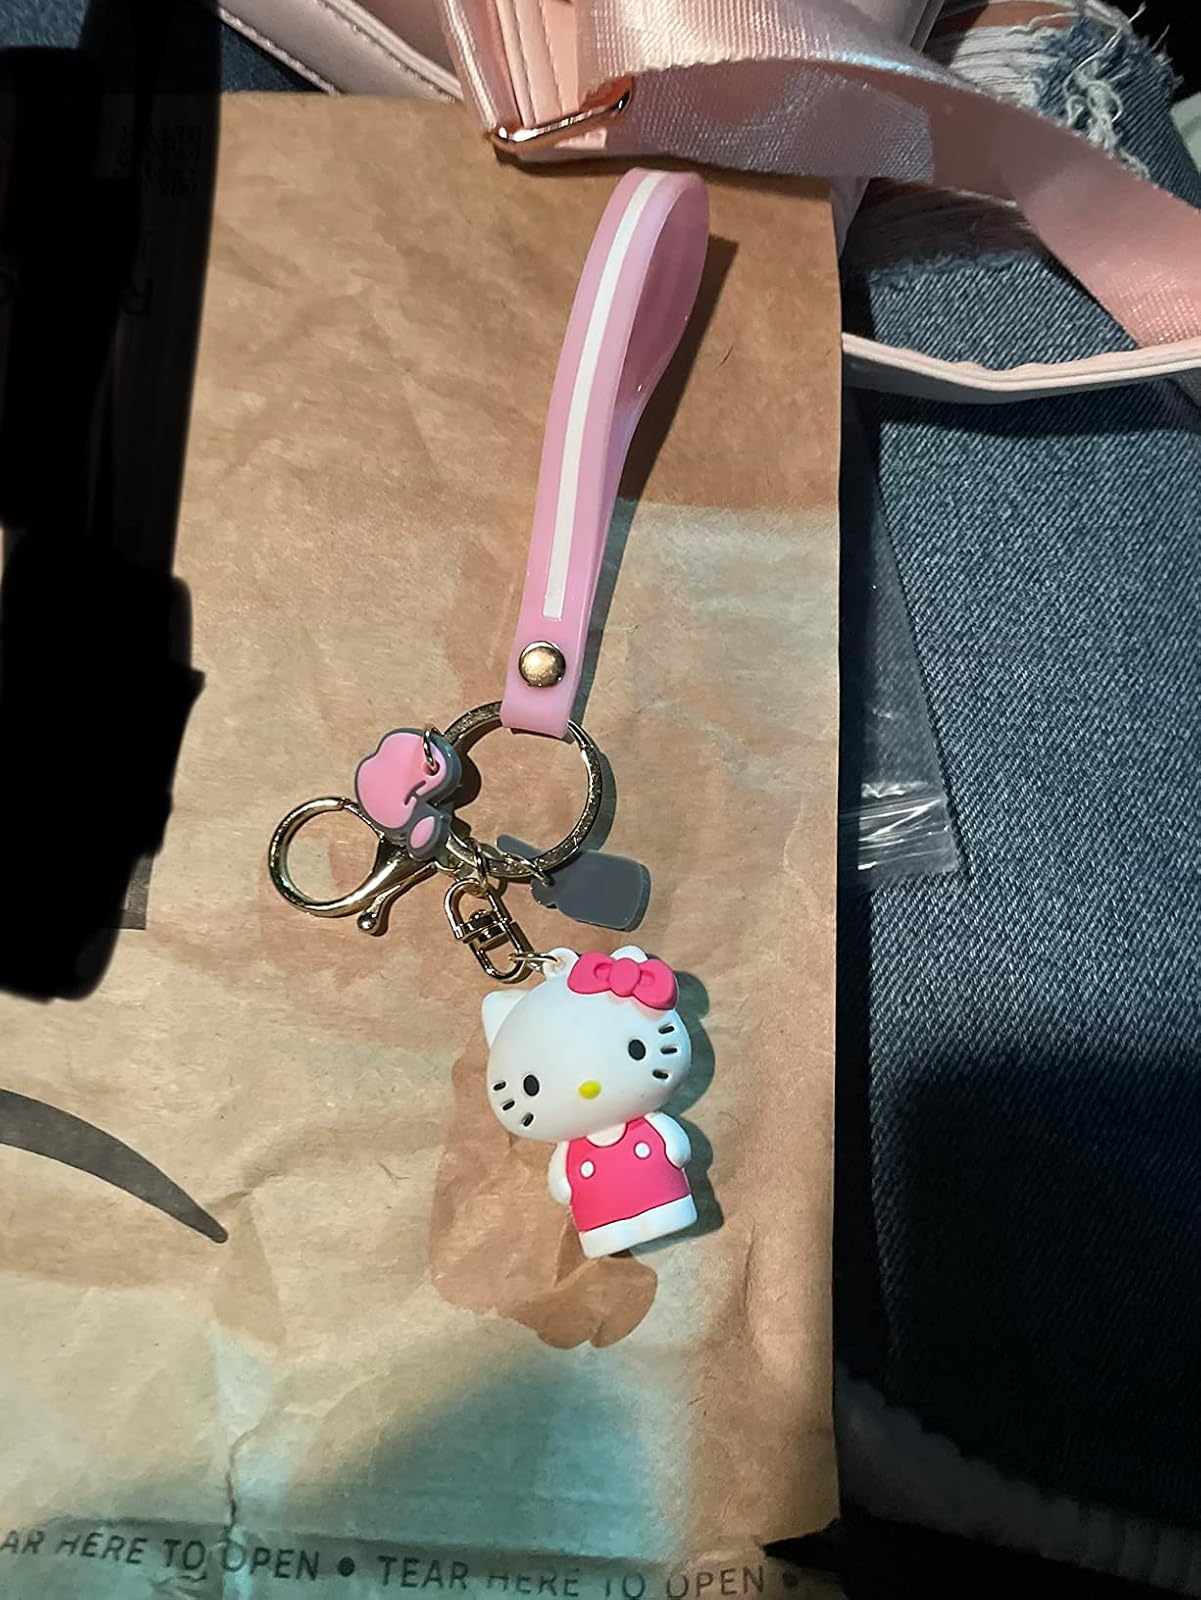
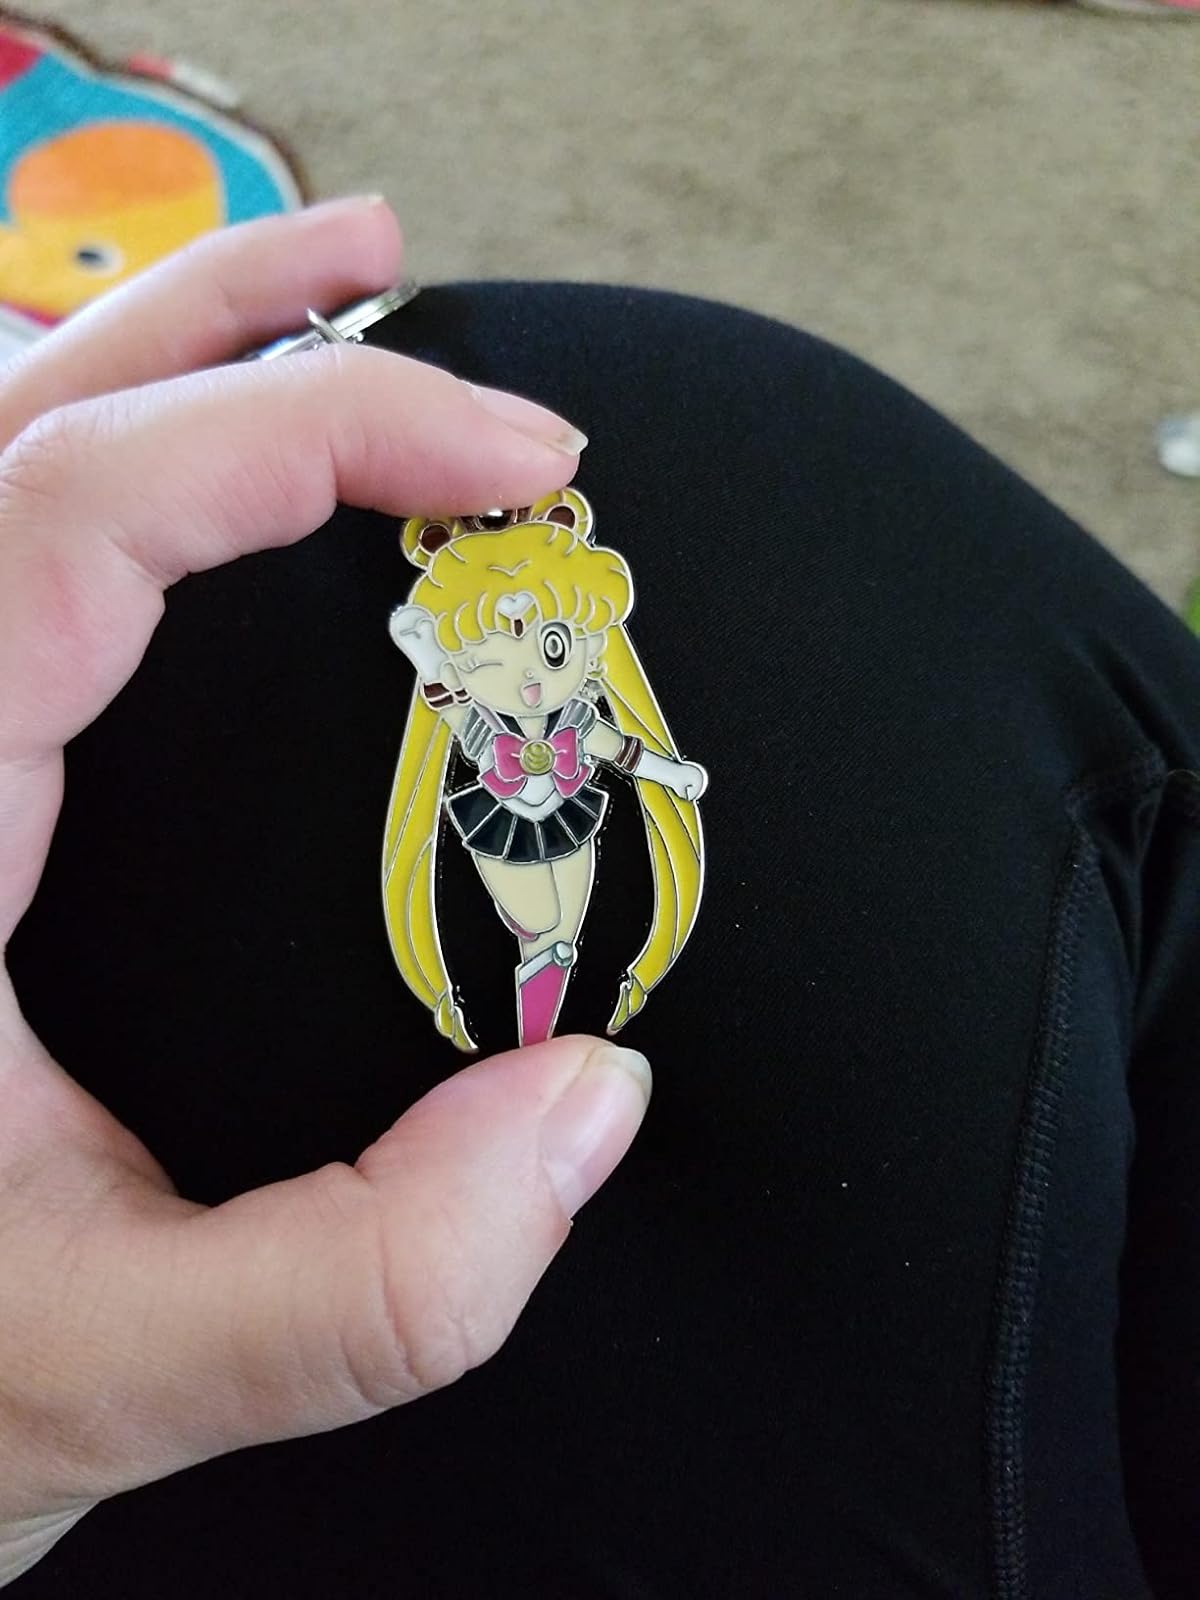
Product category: accessories_keychain
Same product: no